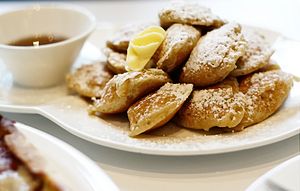
Poffertjes
Poffertjes med smør
Poffertjes er en sød dejret, der primært spises i Nederlandene. Det er en slags små pandekager, men tykkere efterhånden som de hæver.